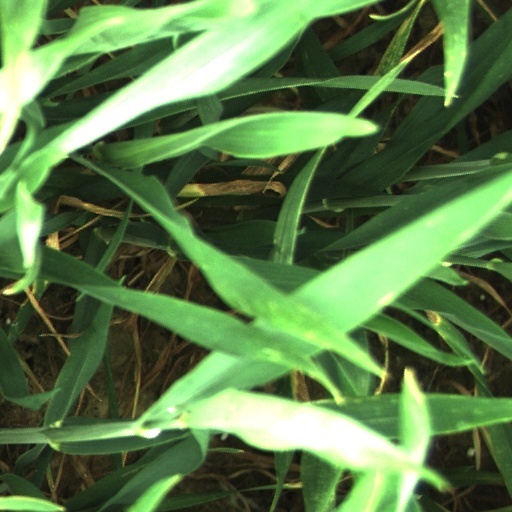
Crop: wheat